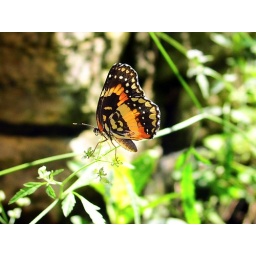
Butterfly at butterfly house at Zoo in San anotonio